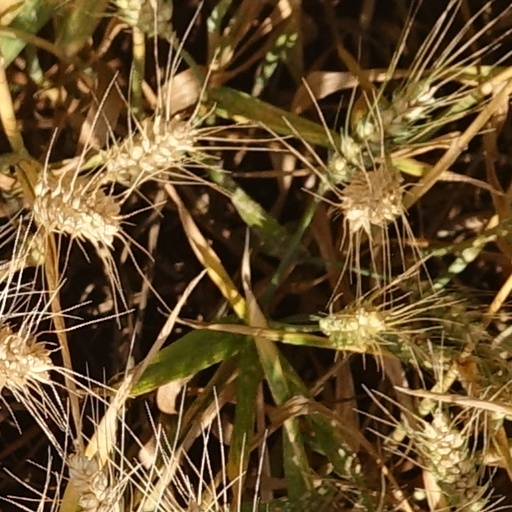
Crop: wheat